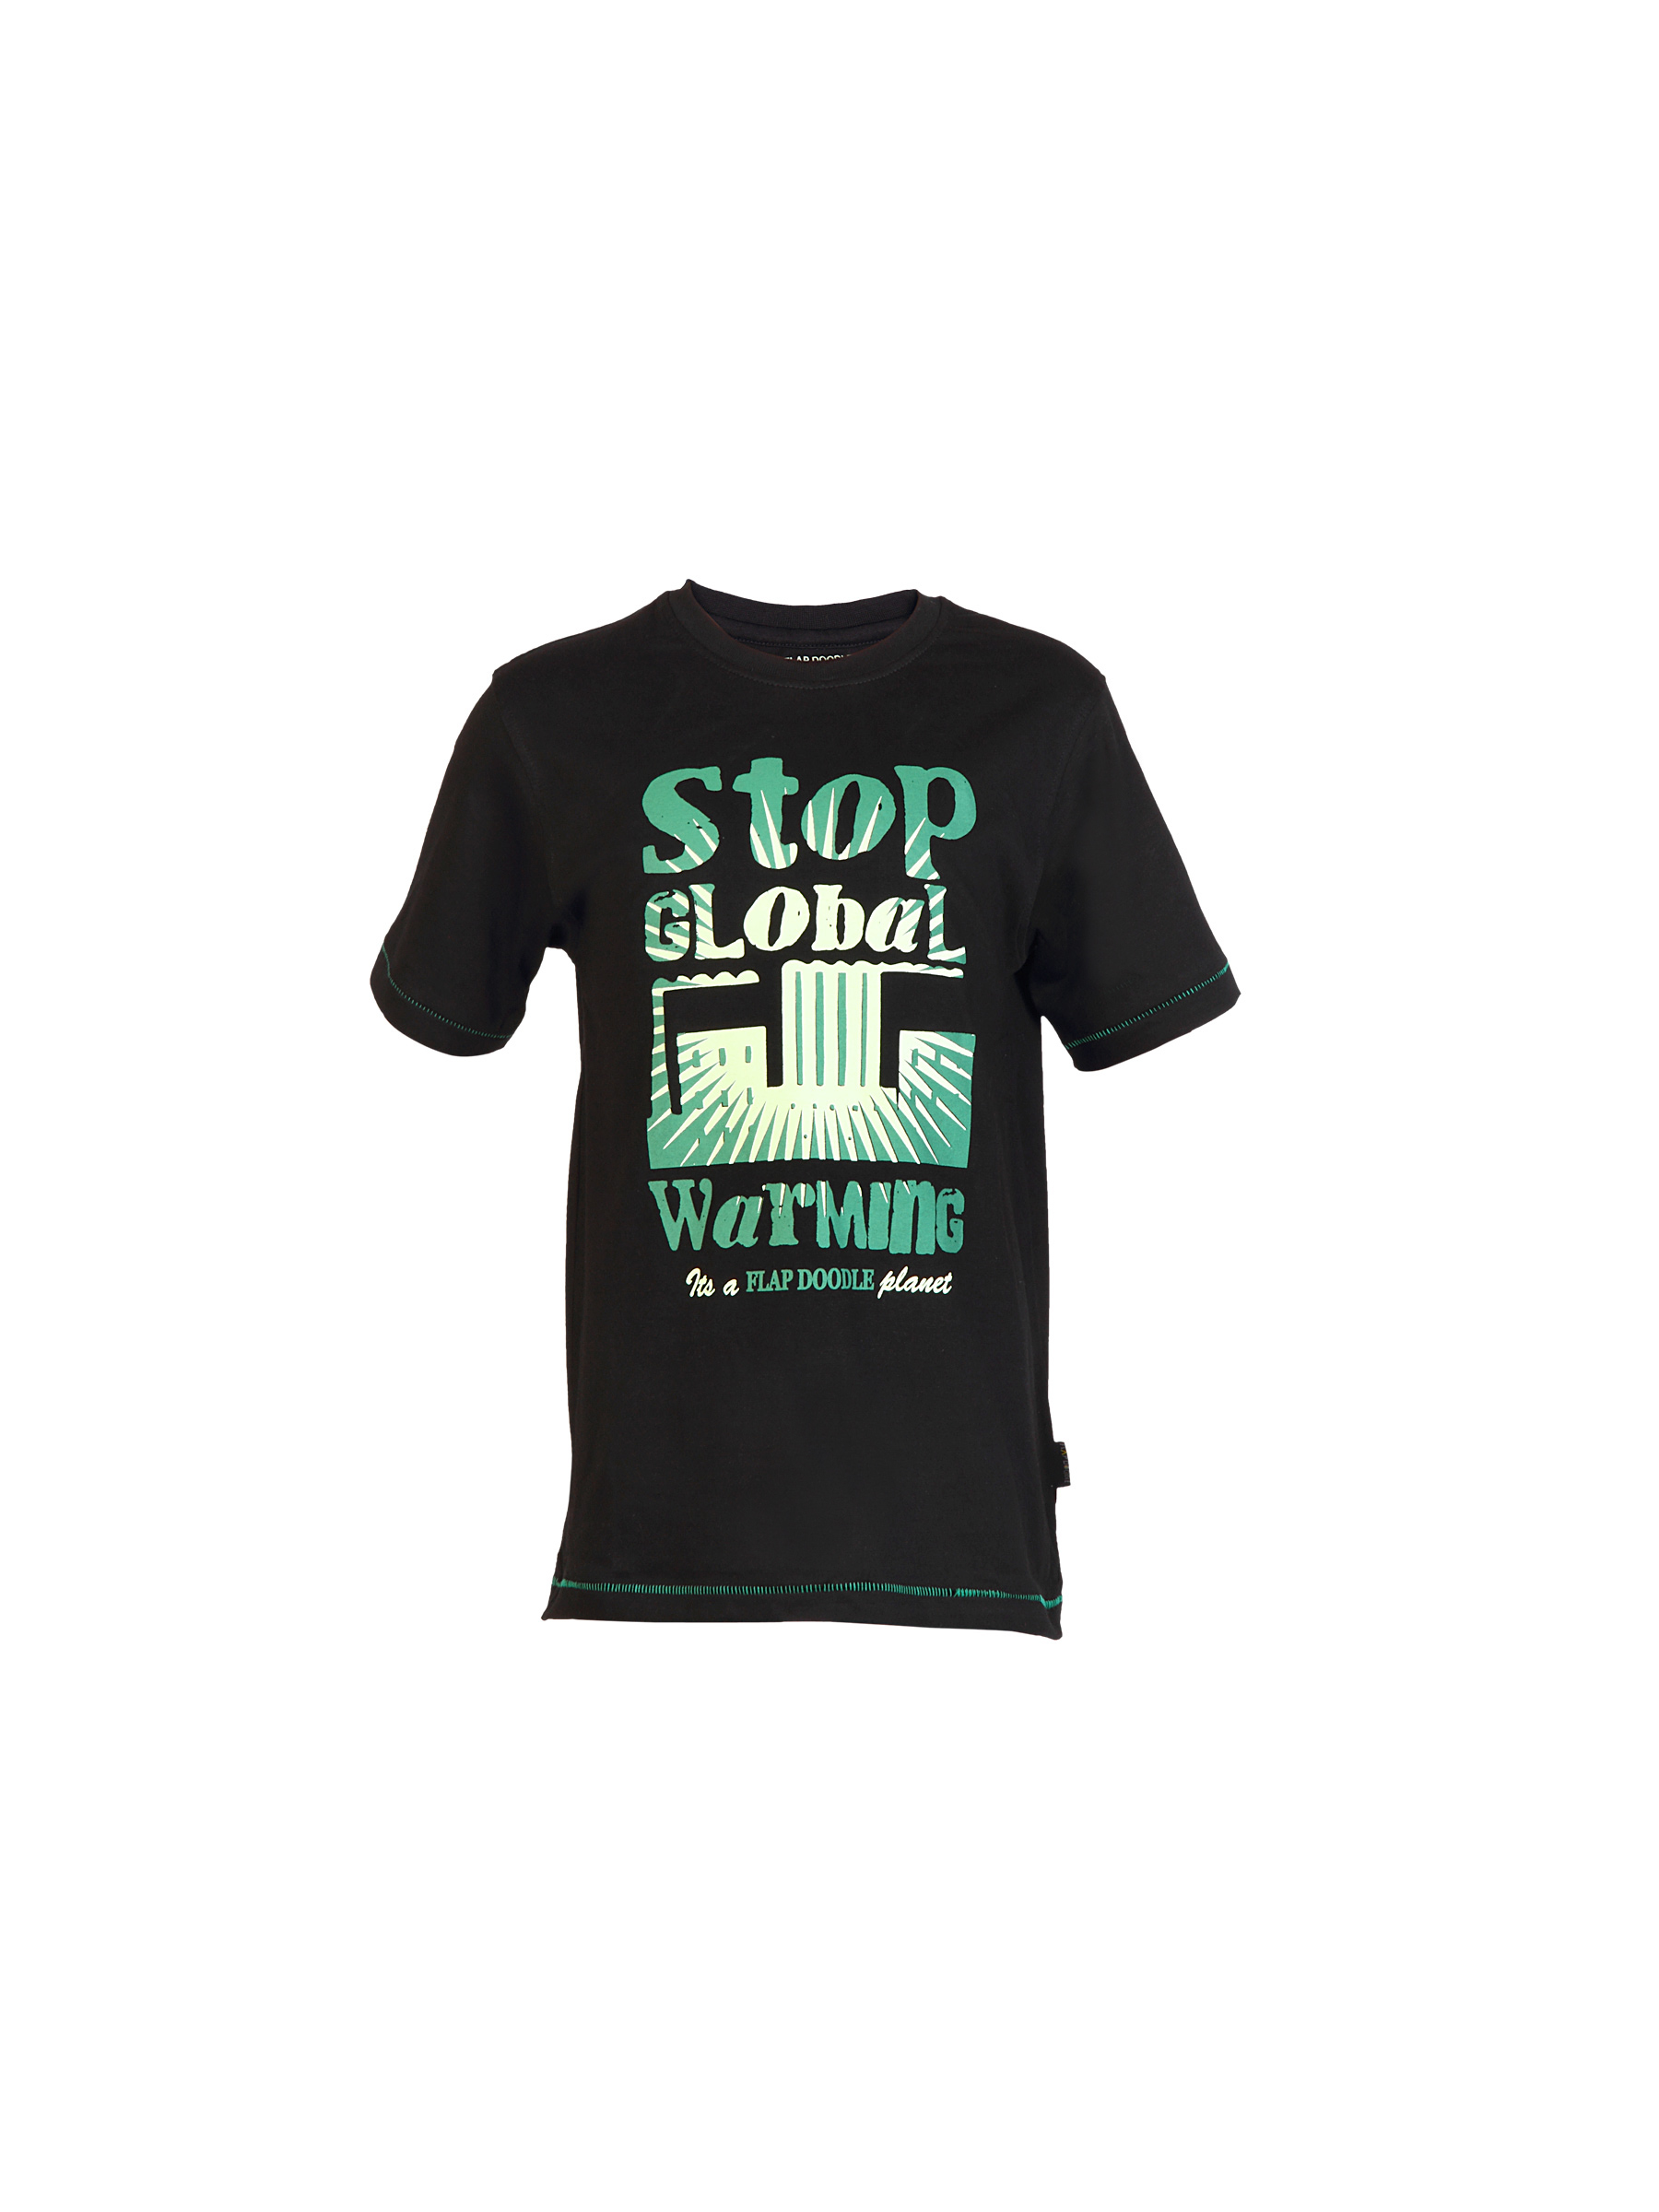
Doodle Boy Stop global warming Black Tshirts
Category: Apparel / Topwear / Tshirts
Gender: Men
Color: Black
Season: Fall 2011
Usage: Casual